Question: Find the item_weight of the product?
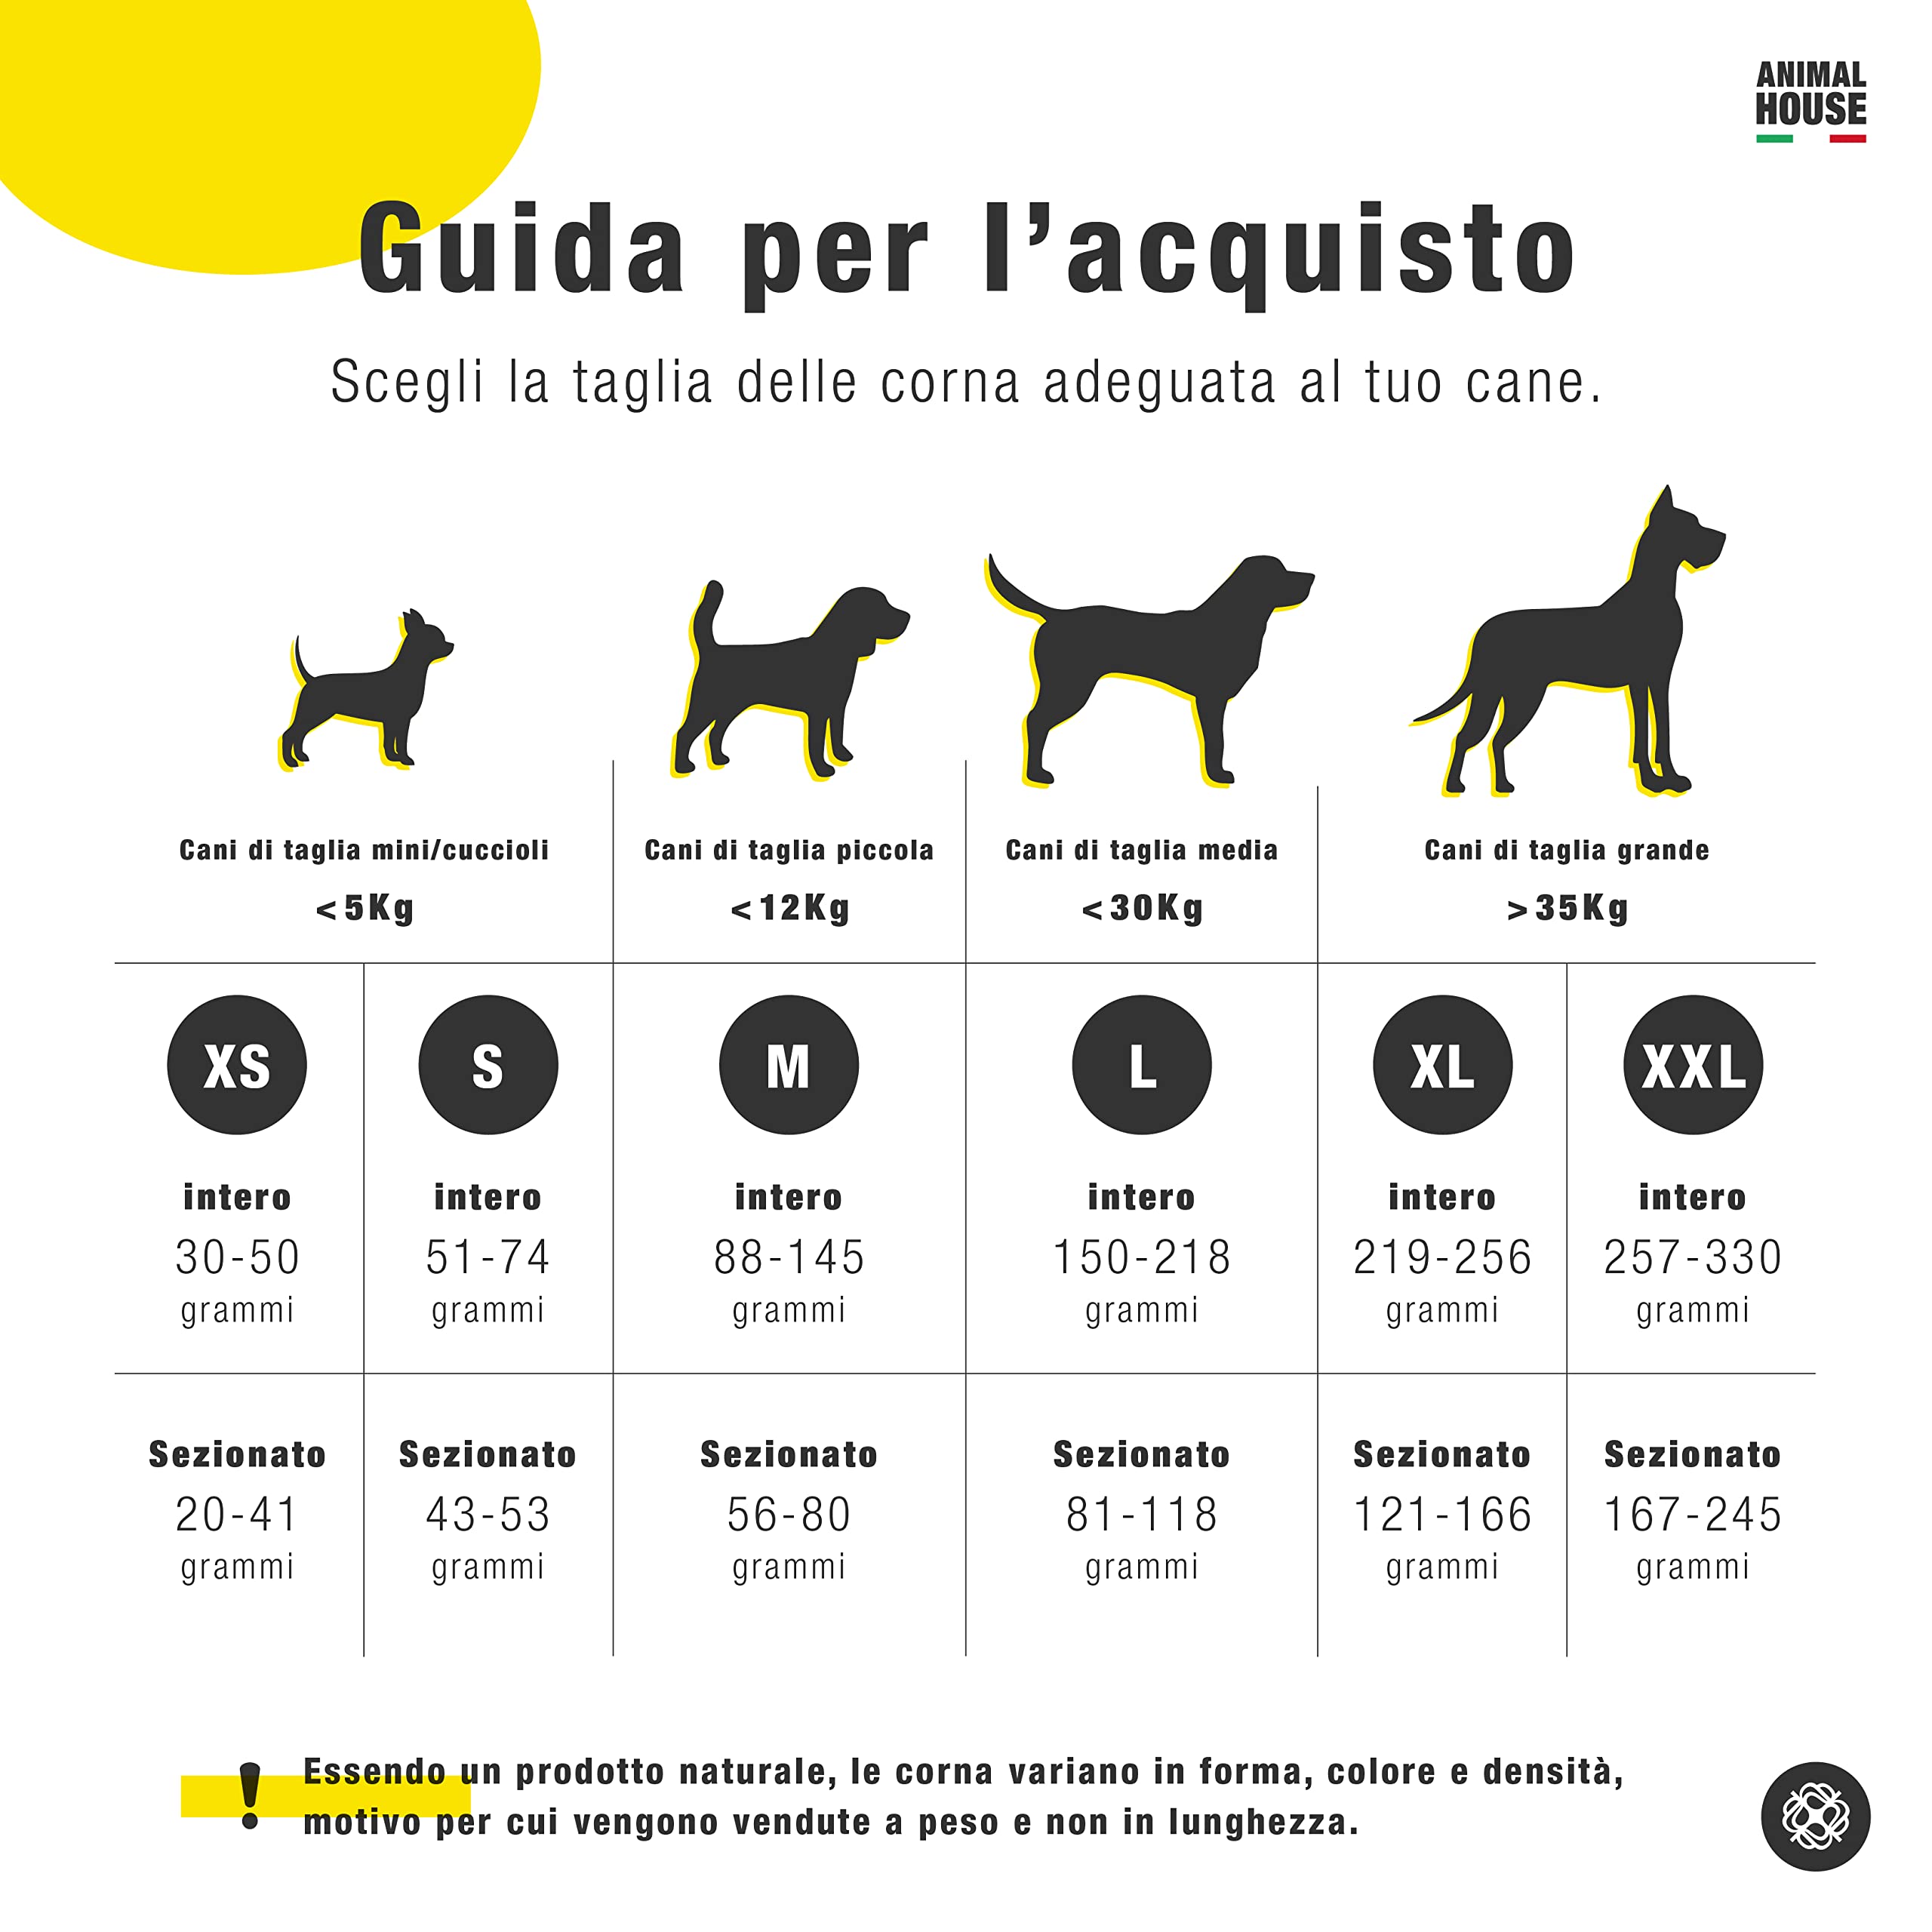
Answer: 35.0 kilogram